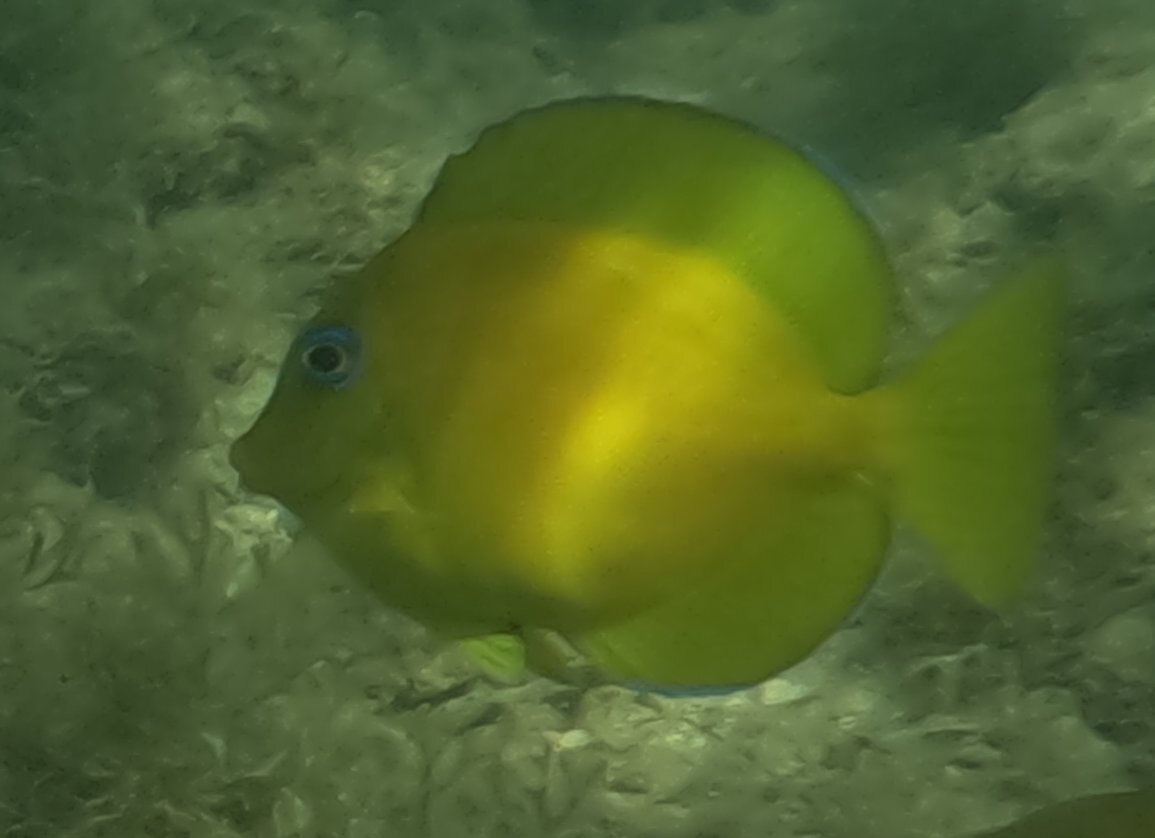
Acanthurus coeruleus (Atlantic Blue Tang)